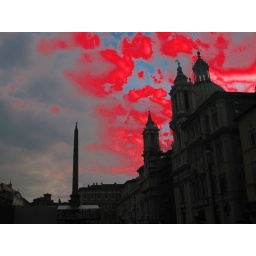
red sky over S. Agnese in Agone